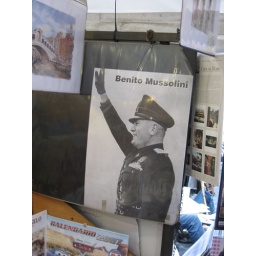
by a book vendor in a street near the Trevi Fountain